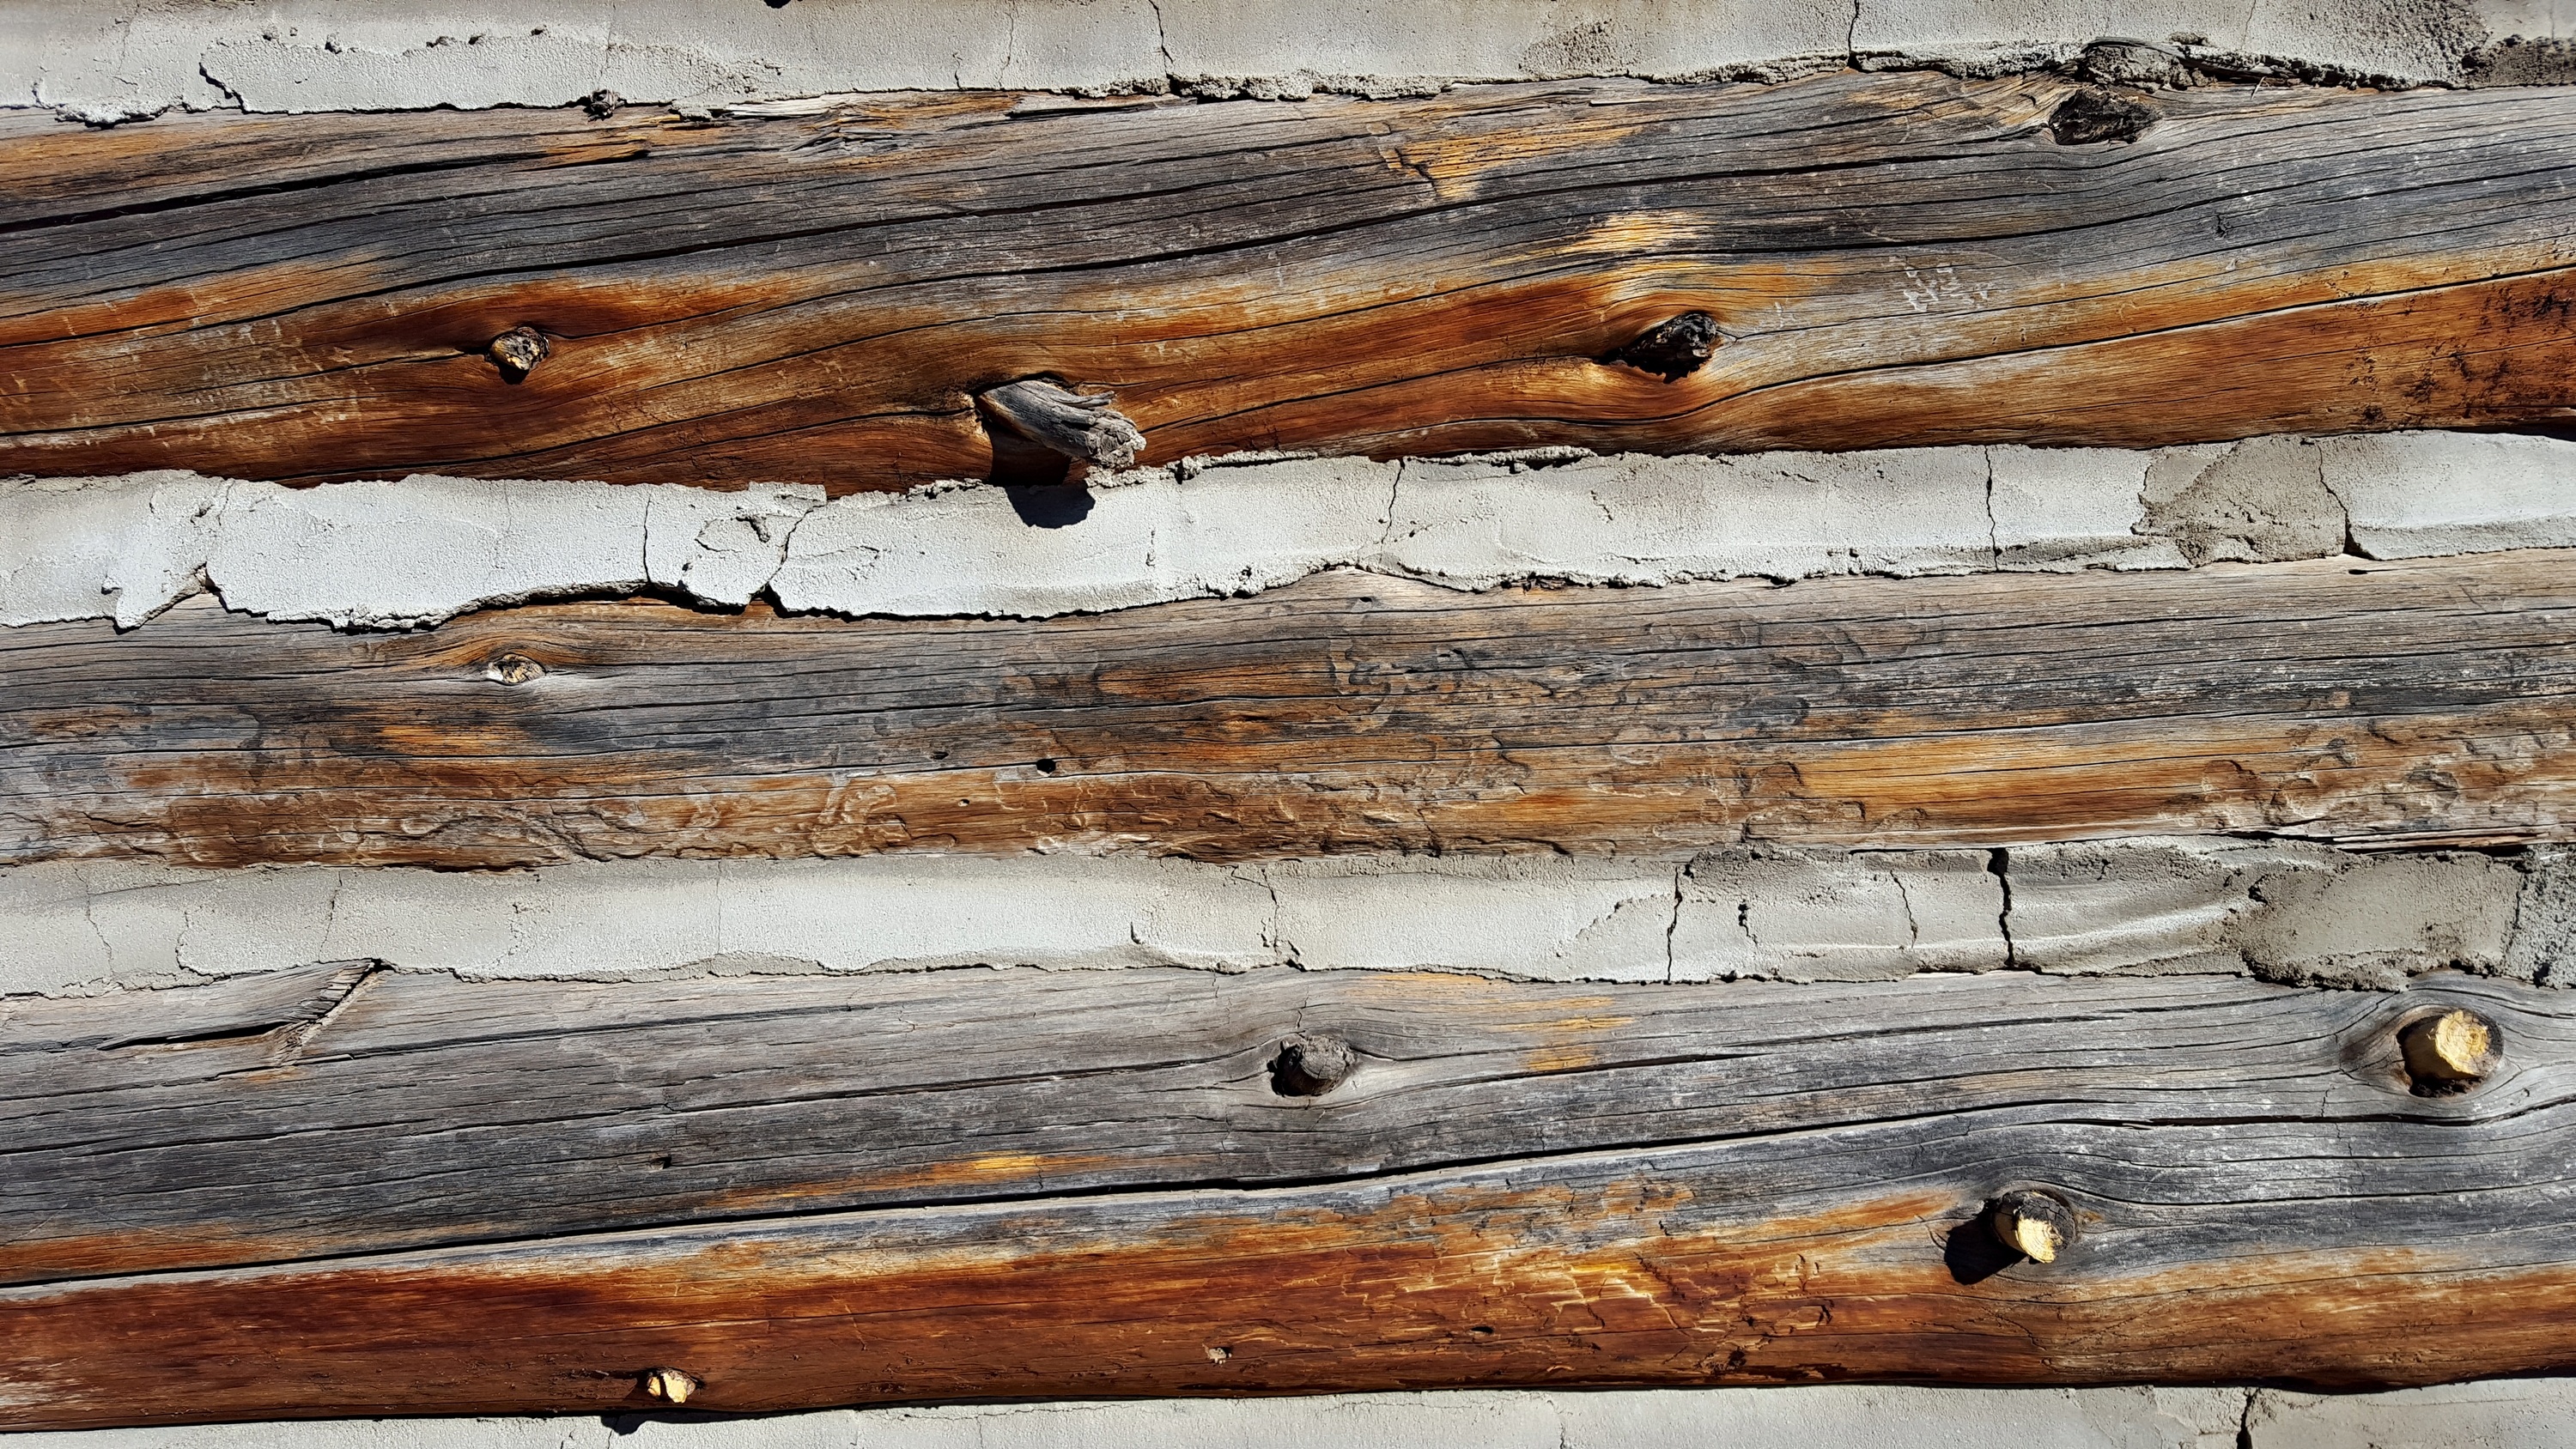
driftwood, tree, branch, architecture, wood, antique, house, texture, plank, trunk, old, wall, rustic, beam, rural, cabin, brown, lumber, material, twig, trees, woods, hardwood, logs, wooden, lodge, log cabin, knots, chinking, log home, wood stain